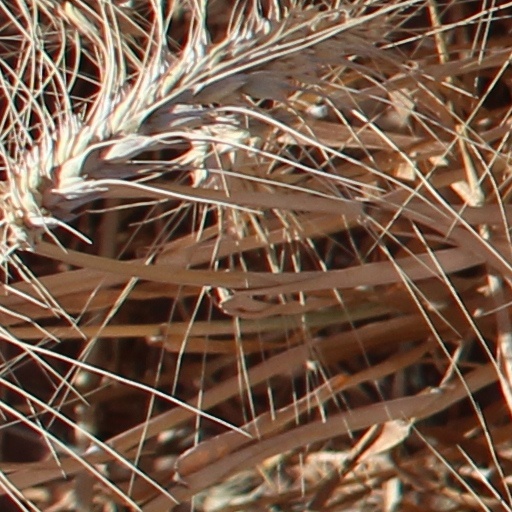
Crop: wheat